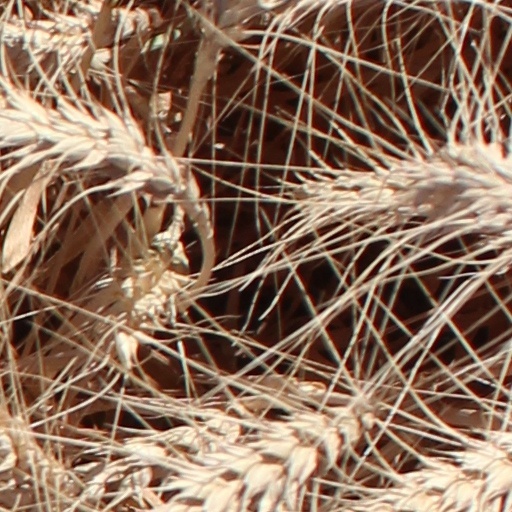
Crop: wheat